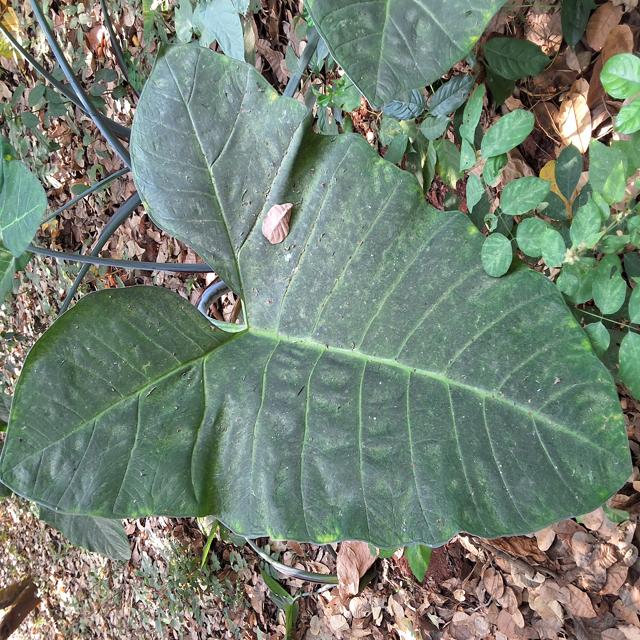
Label: Healthy